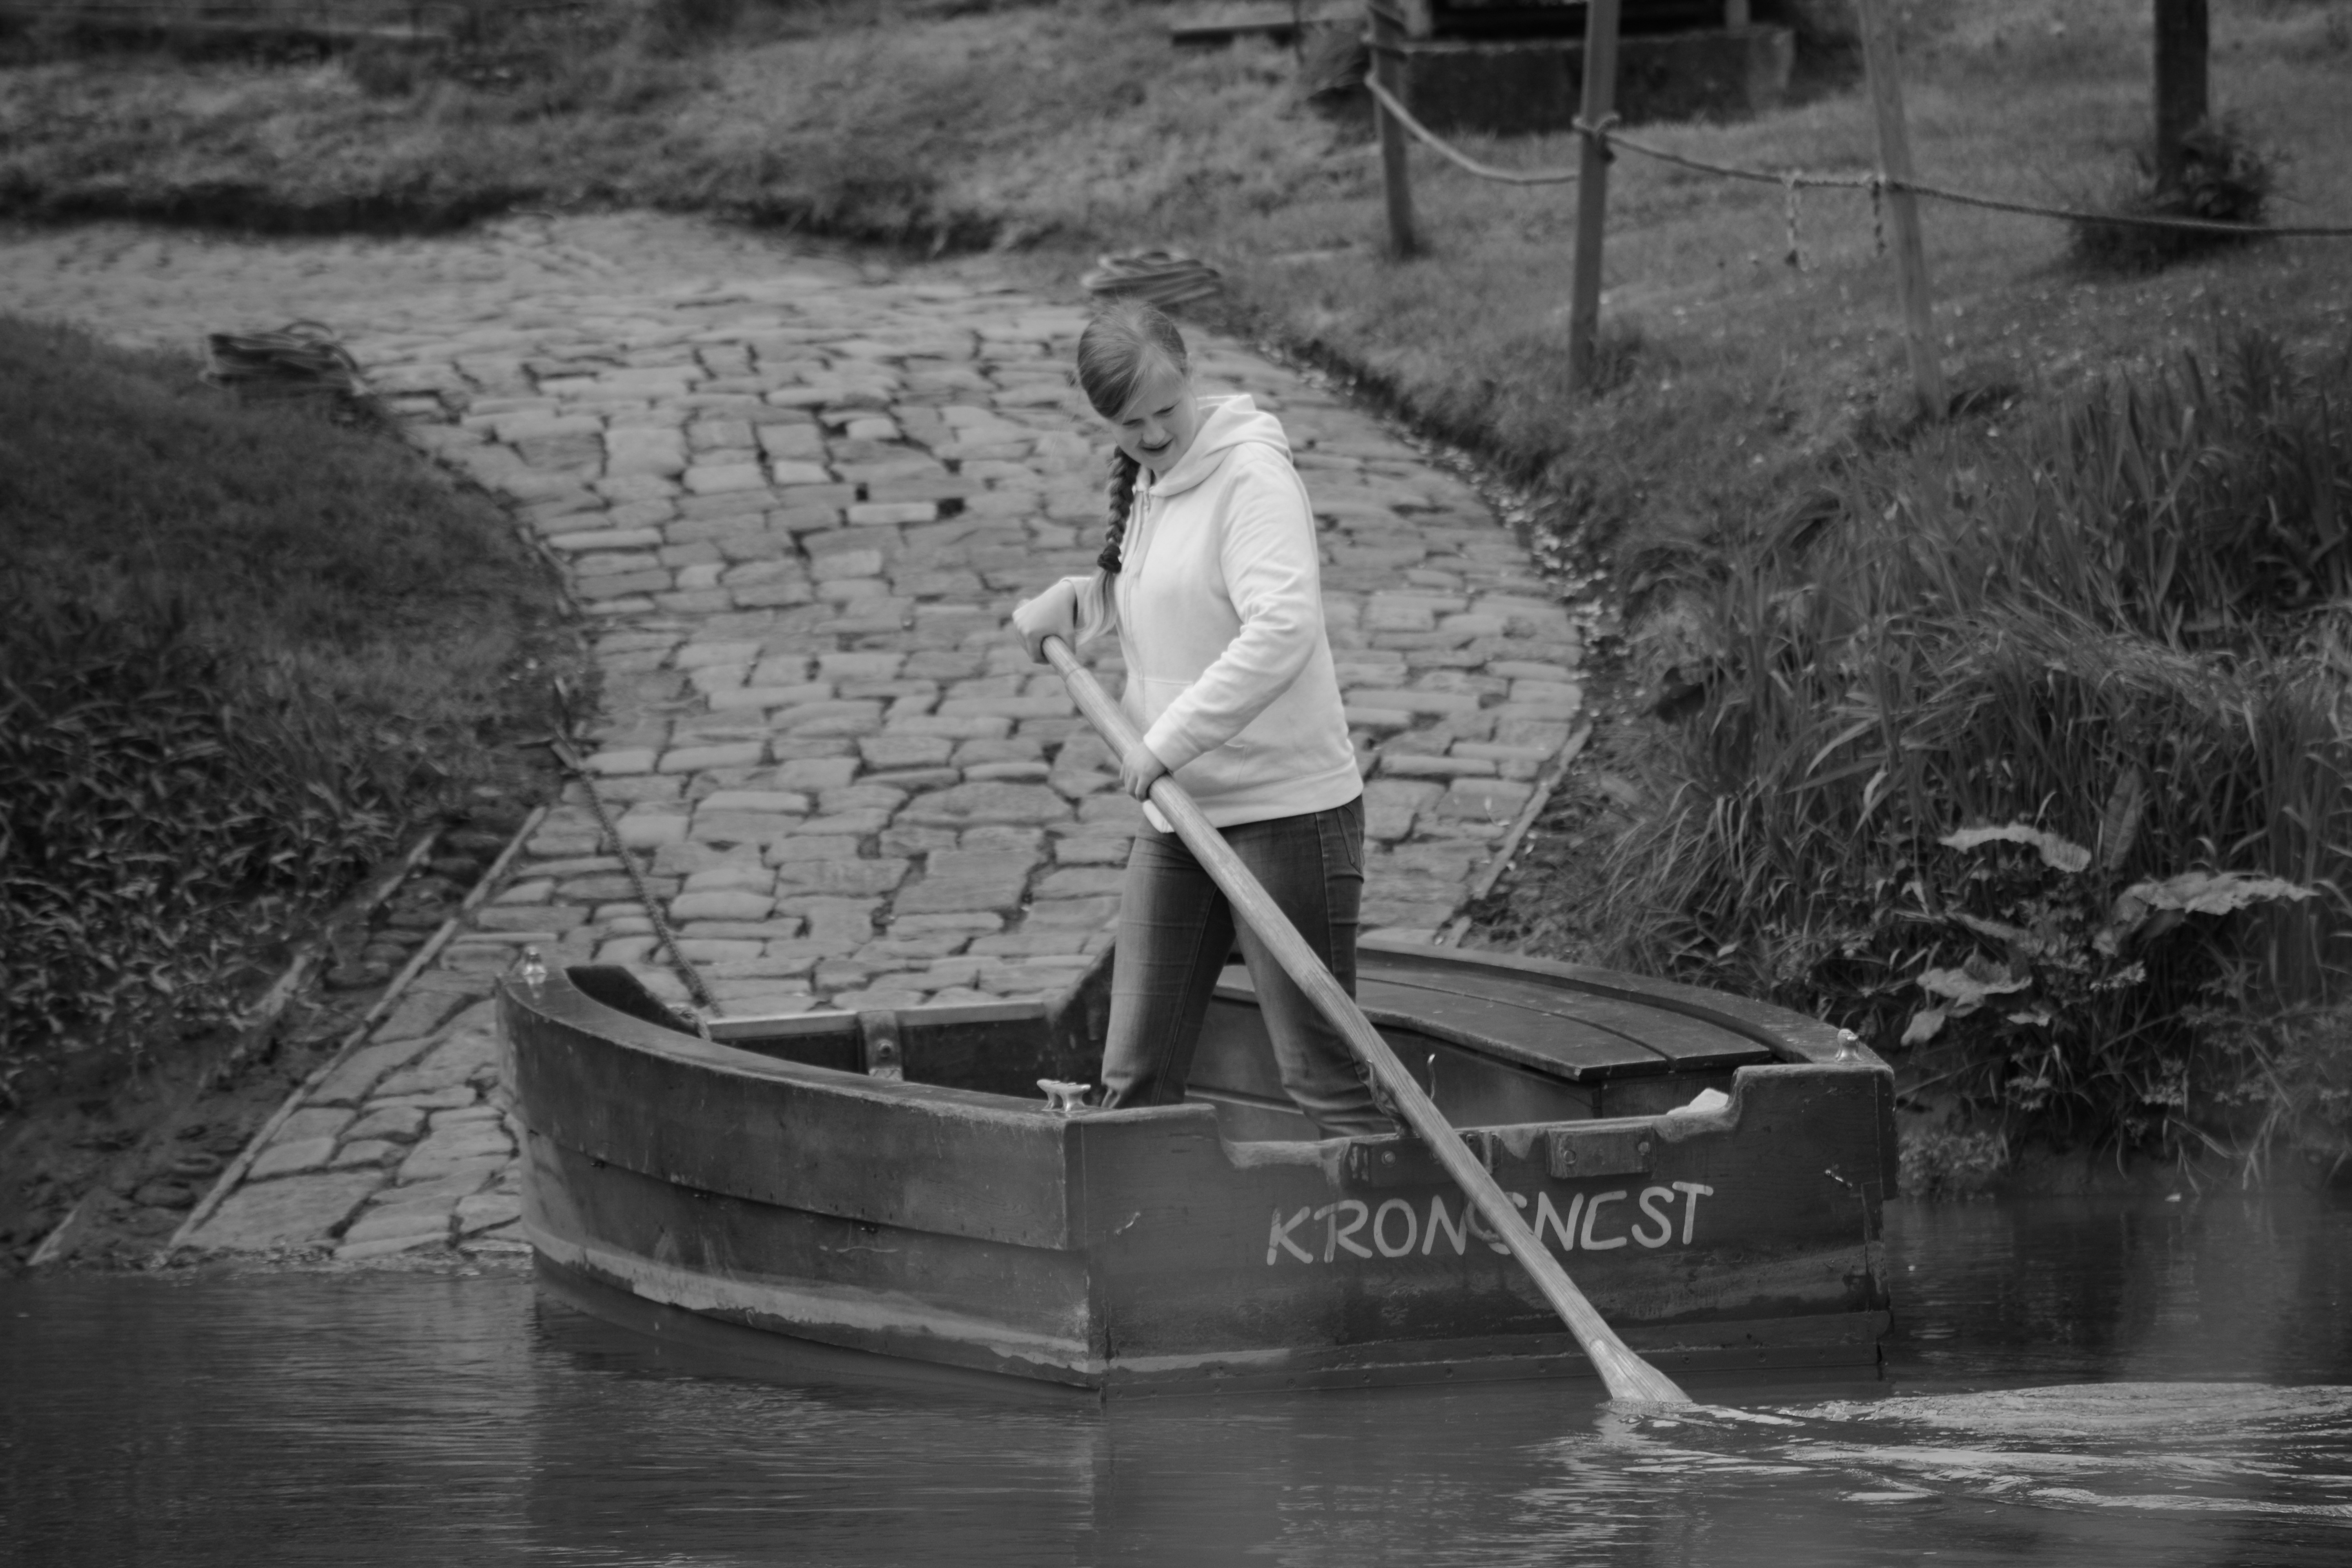
water, black and white, boat, photography, vehicle, monochrome, waterway, ferry, photograph, mecklenburg, monochrome photography, watercraft rowing, kronsnest, smallest ferry